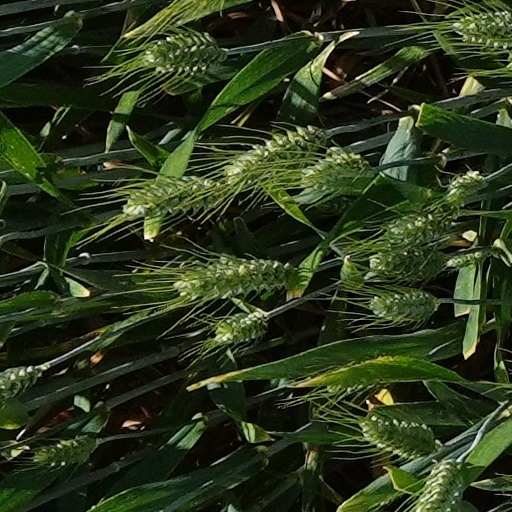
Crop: wheat